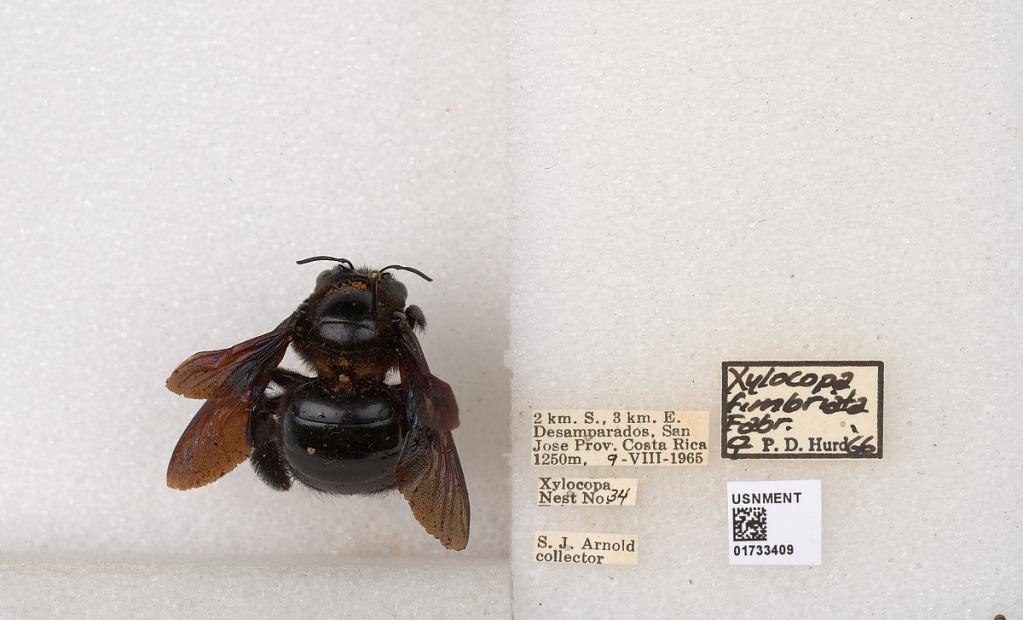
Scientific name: Xylocopa (Megaxylocopa) fimbriata Fabricius
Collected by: J. Araujo
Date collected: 1965-8-9
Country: Costa Rica
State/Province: Provincia de San Jose
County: Desamparados
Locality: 2 km. S., 3 km. E. Desamparados
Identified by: Hurd, P. D.